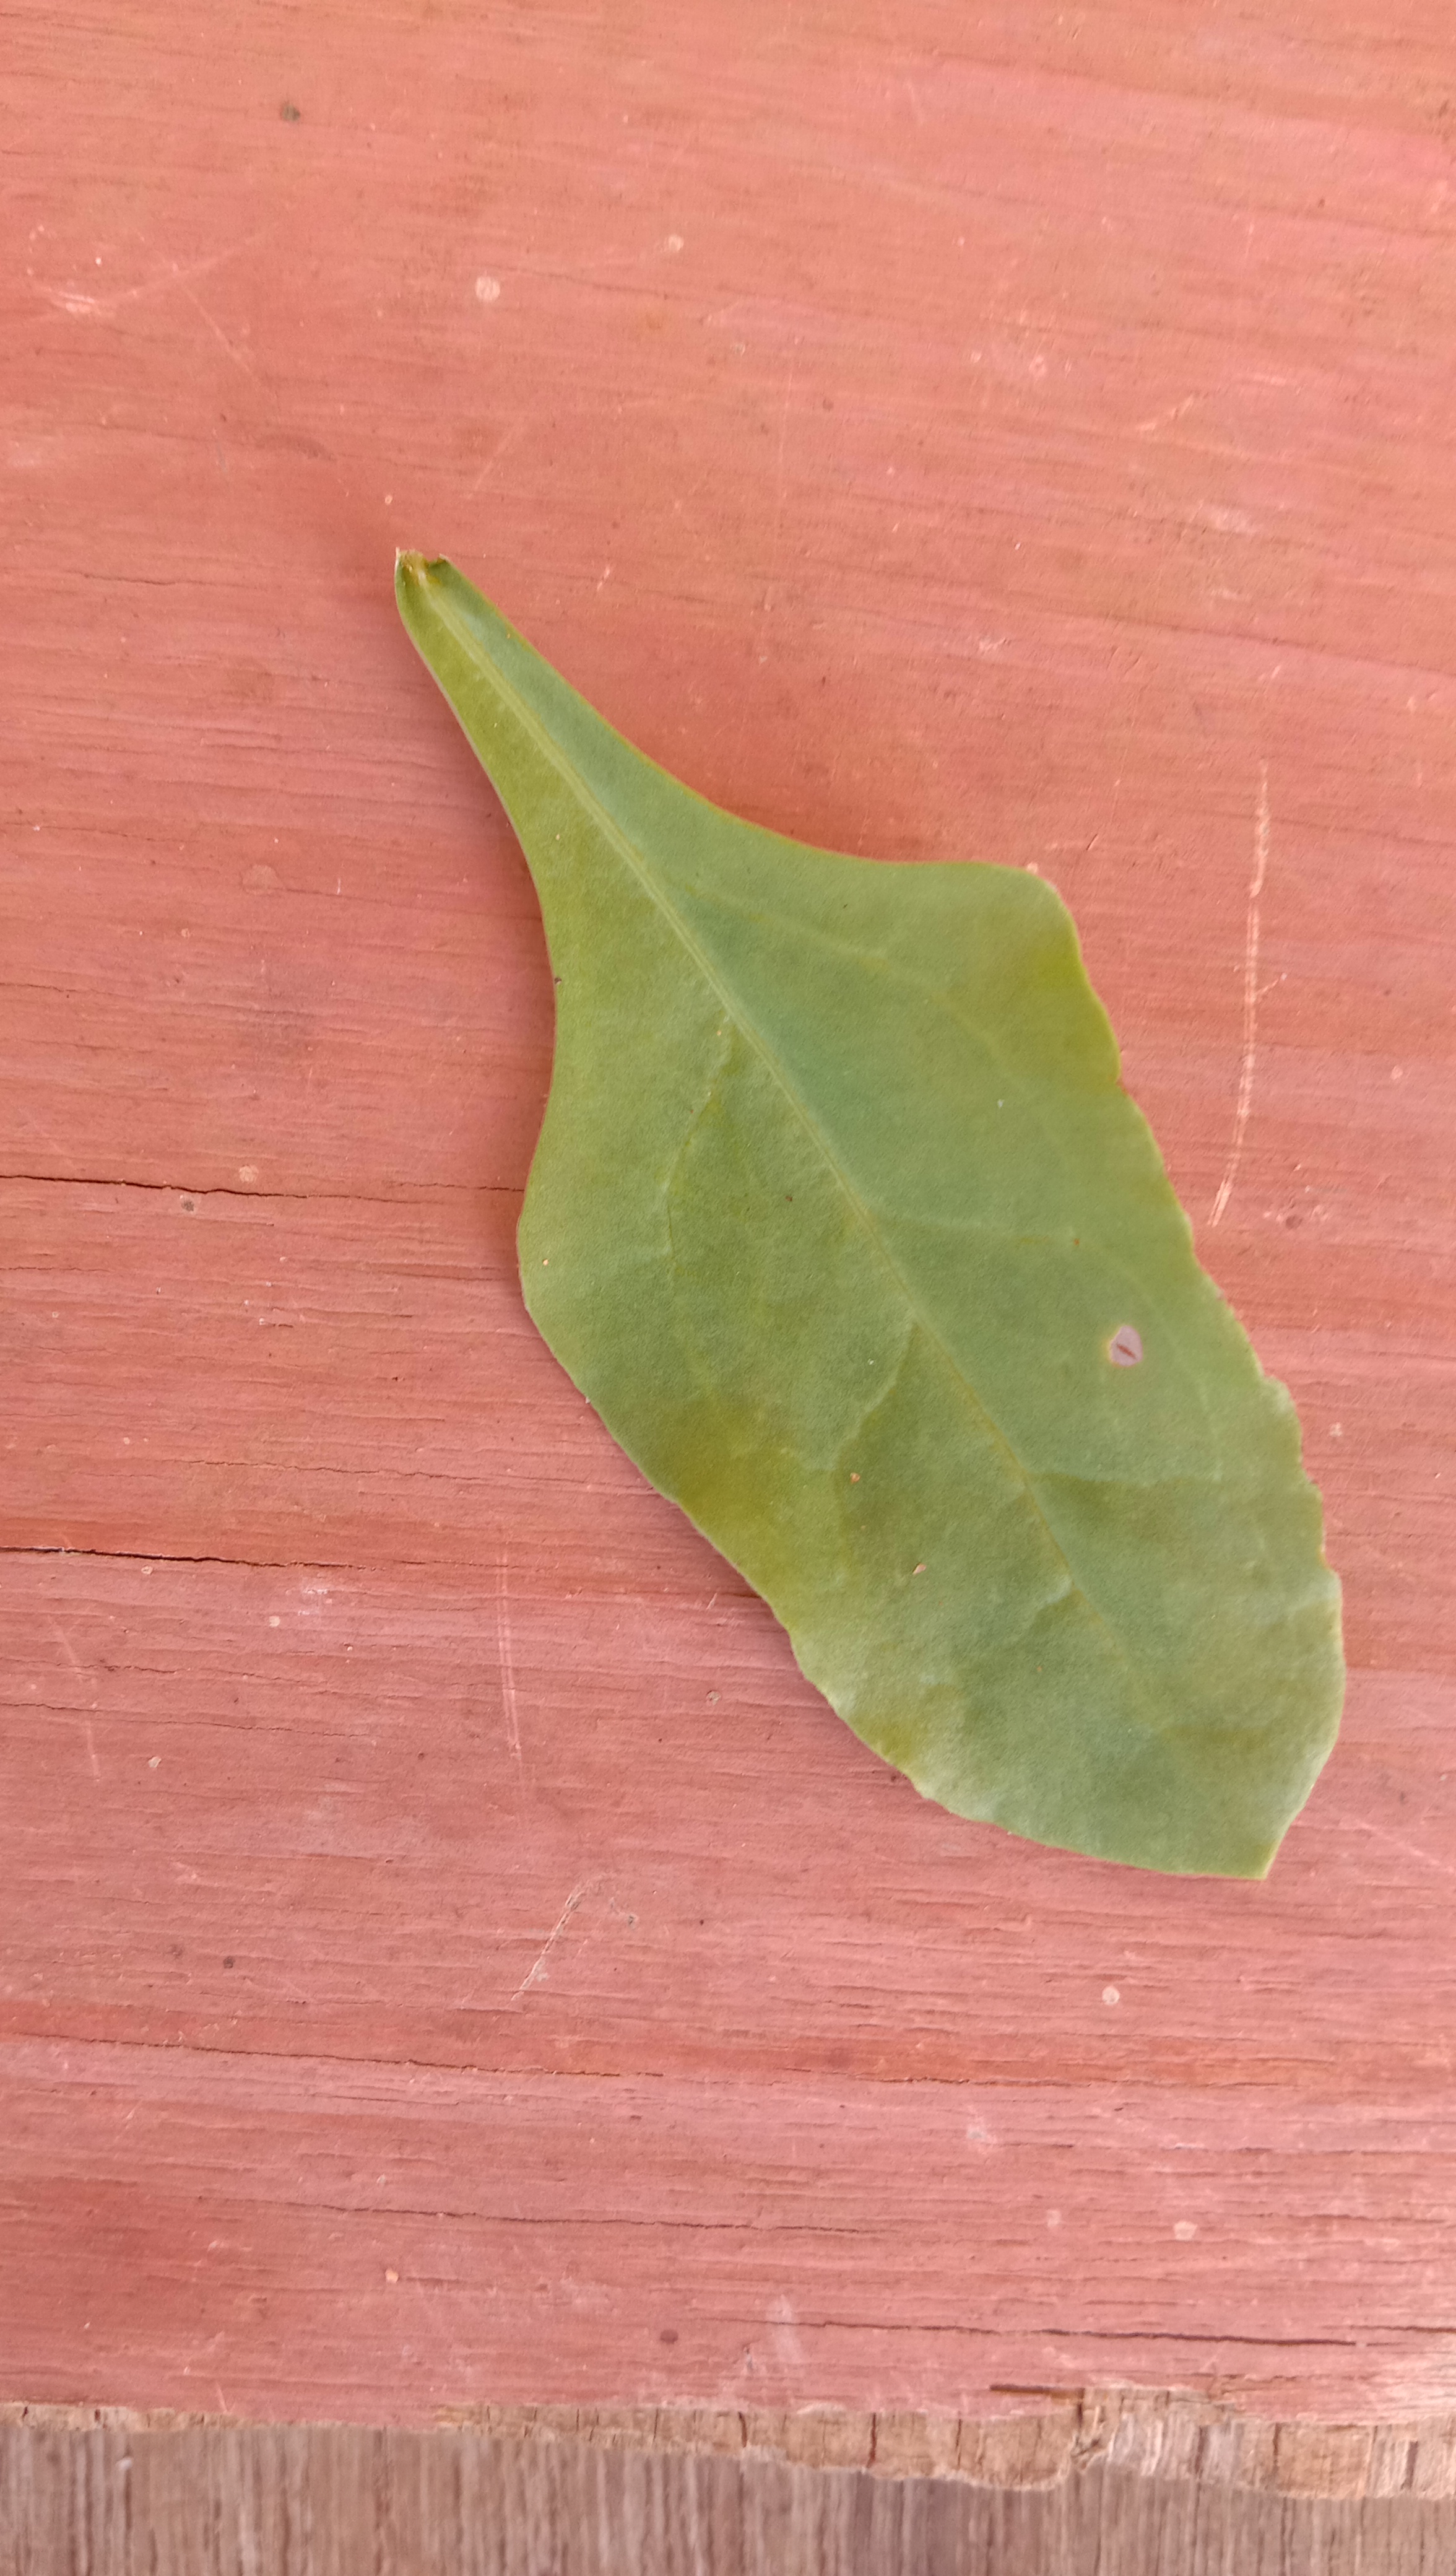
Plant: Palak(Spinach)